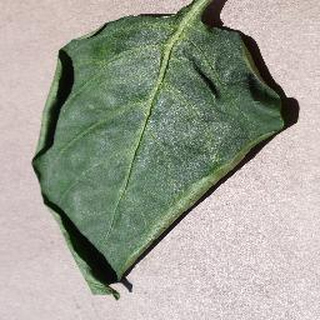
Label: healthy_bell_pepper